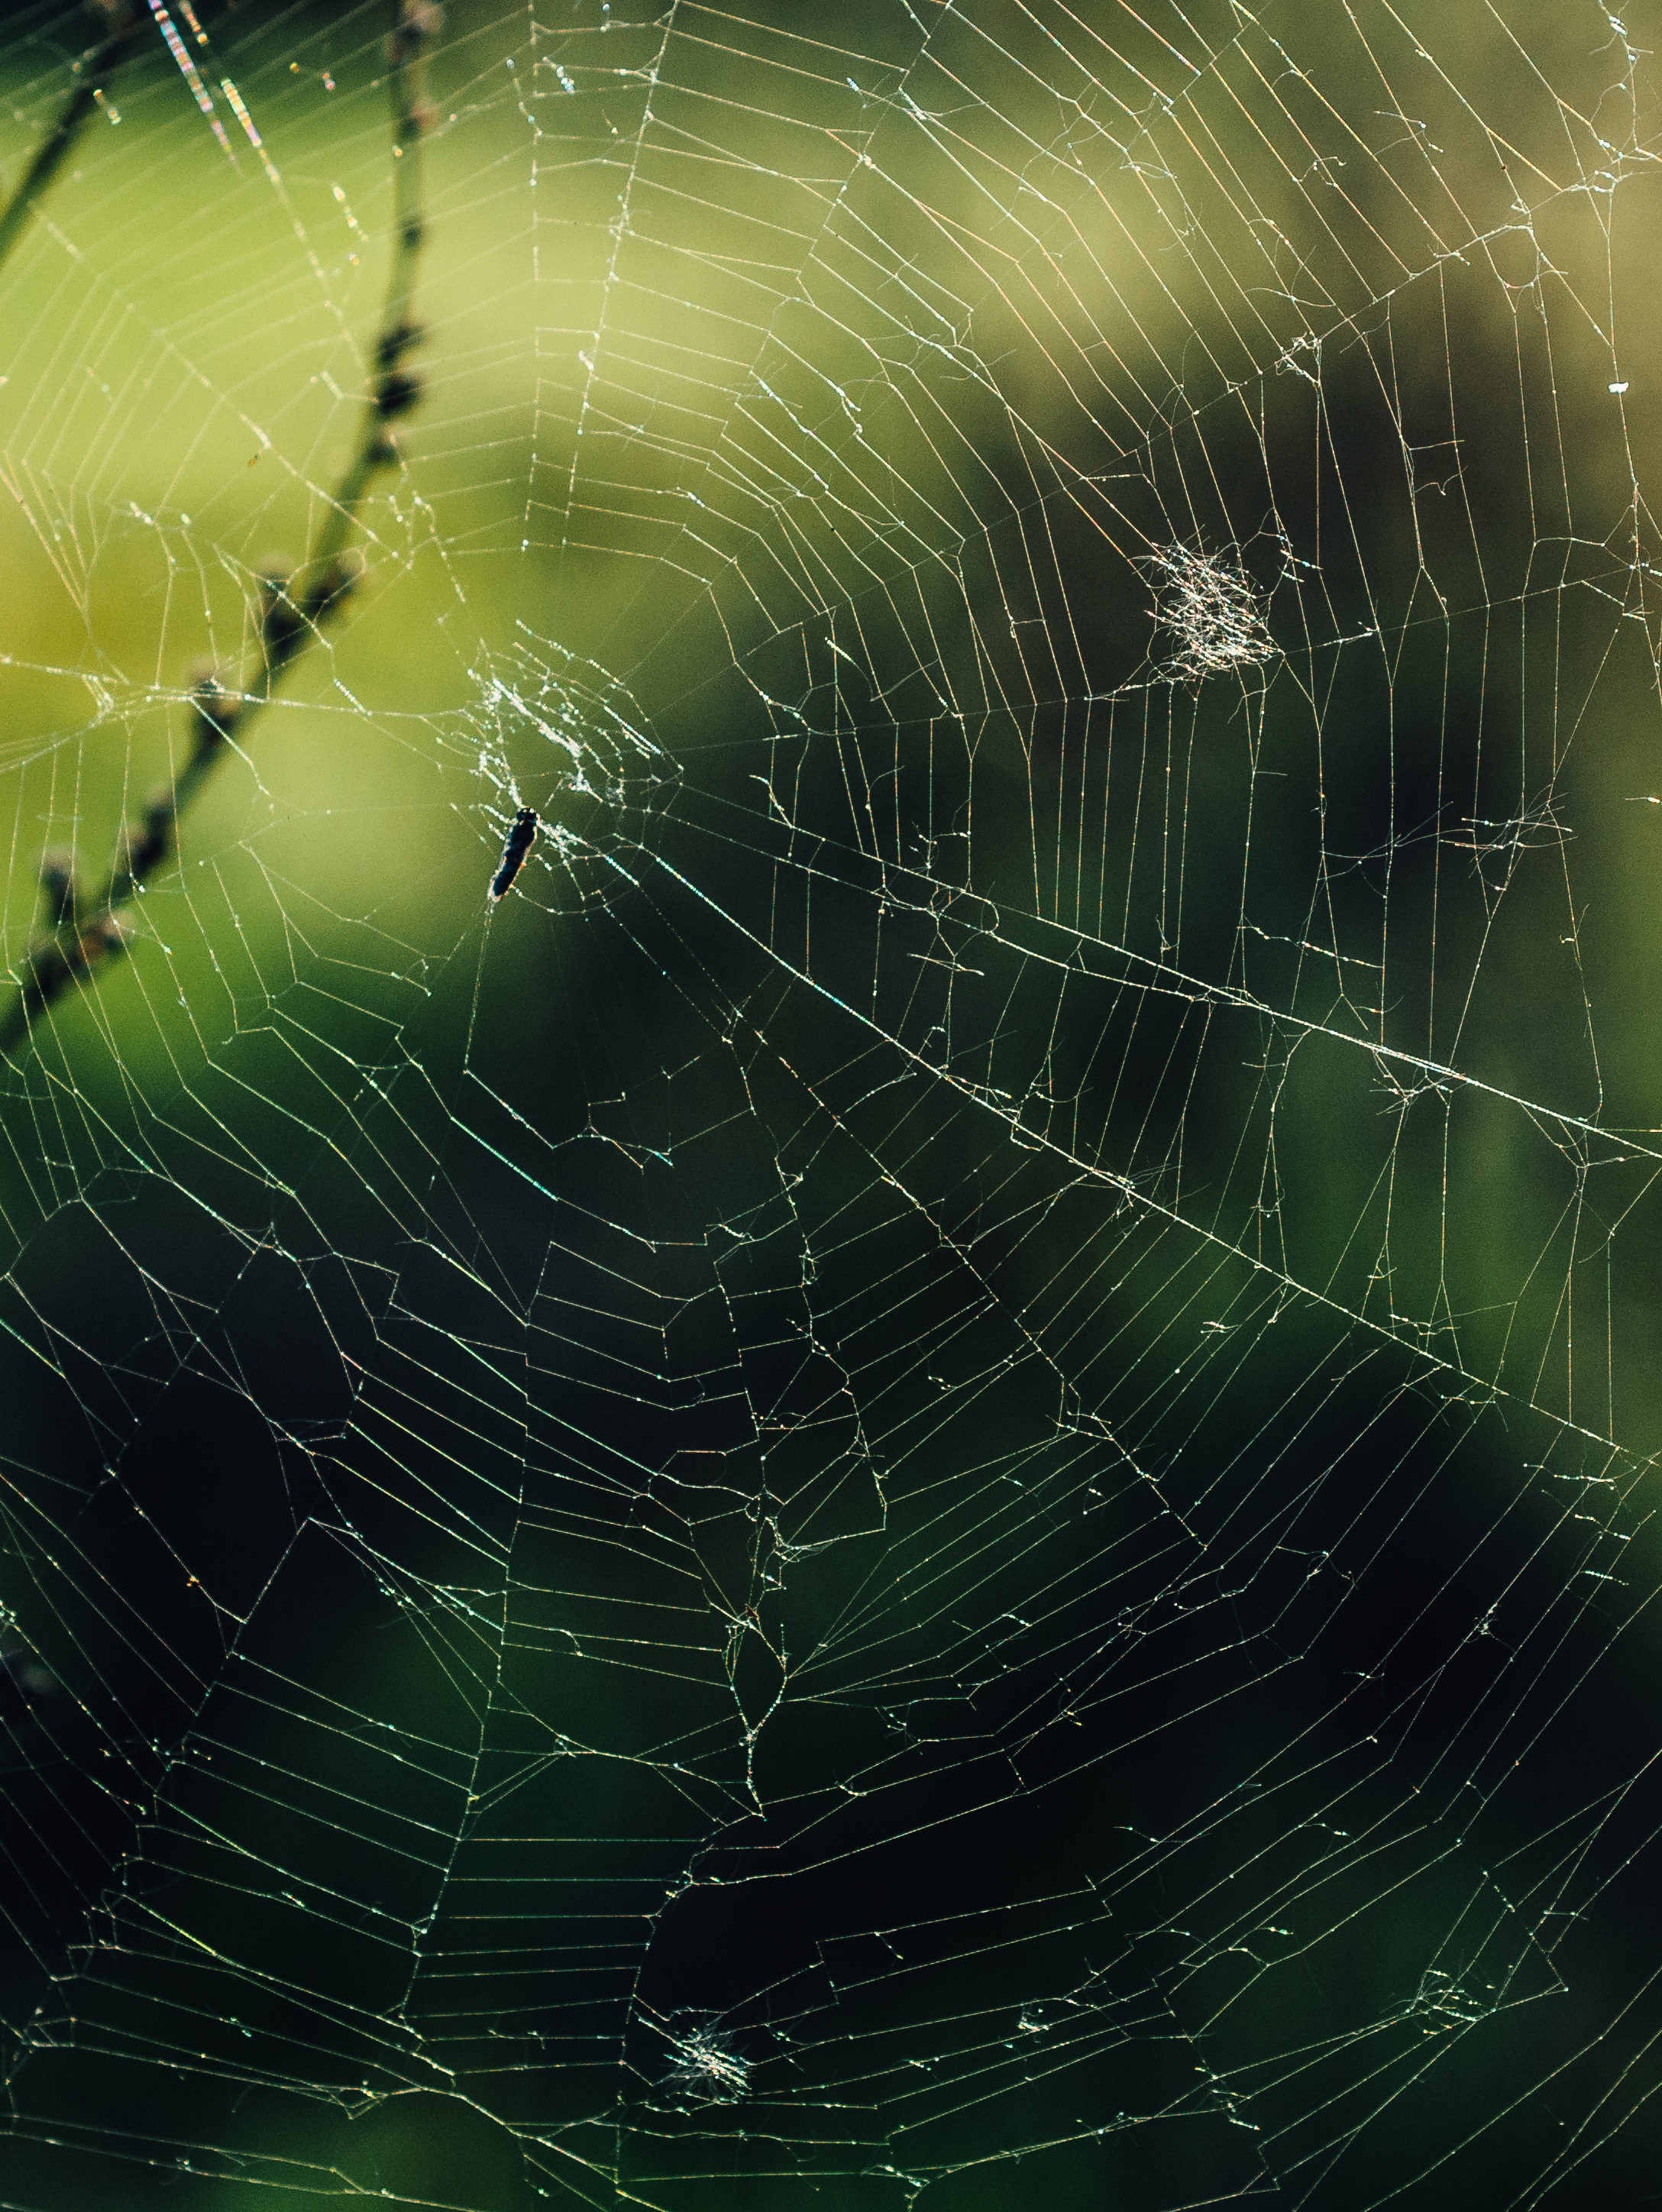
nature, dew, texture, spiderweb, wildlife, wild, web, green, symbol, insect, natural, fauna, material, invertebrate, spider web, spider, outdoors, scary, net, arachnid, network, moisture, macro photography, arthropod